Invasion of the Star Creatures

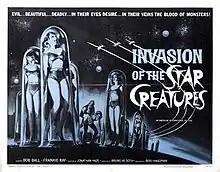

Invasion of the Star Creatures is an independently made 1962 black-and-white science fiction/comedy film, produced by Samuel Z. Arkoff and Berj Hagopian, directed by Bruno VeSota, that stars Bob Ball and Frankie Ray. The film was theatrically released by American International Pictures as a double feature with "The Brain That Wouldn't Die".